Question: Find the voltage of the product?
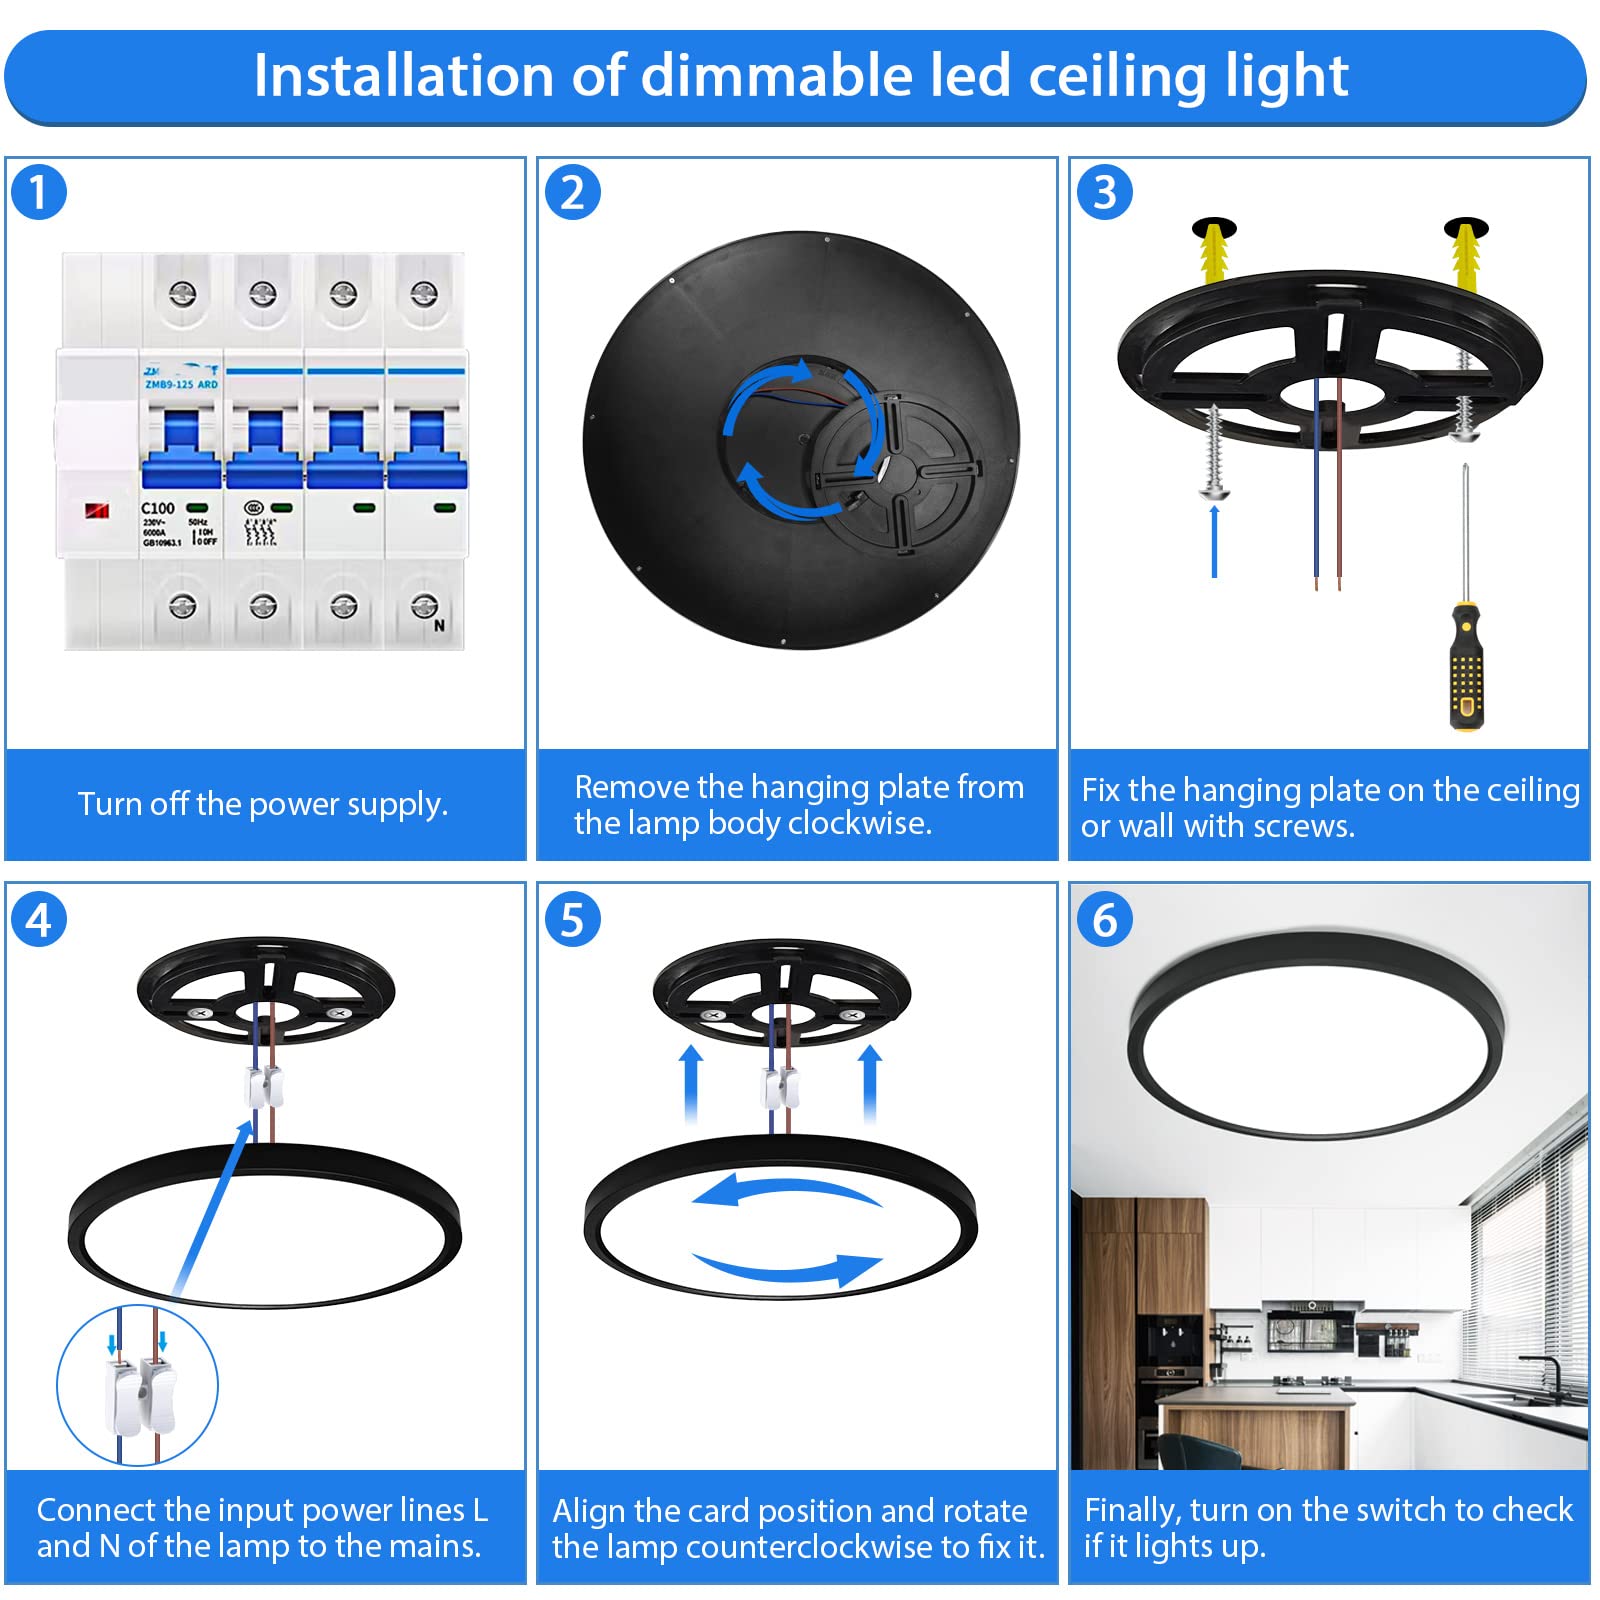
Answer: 230.0 volt